Germantown Pike

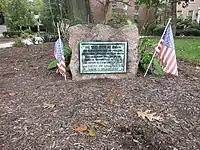
Battle marker at the Lutheran Seminary on Germantown Avenue

Upon crossing Northwestern Avenue, SR 3053 ends and the road heads into the city of Philadelphia in Philadelphia County as Germantown Avenue, a two-lane undivided city street. The road heads into the Chestnut Hill neighborhood and passes southwest of Chestnut Hill College before heading into forested areas of Wissahickon Valley Park and crossing Wissahickon Creek. Germantown Avenue curves east and continues through wooded areas, passing to the south of Morris Arboretum. The road turns southeast and gains a second eastbound lane as it heads southwest of the Woodmere Art Museum, narrowing to two lanes at the Bells Mill Road intersection. Germantown Avenue runs through wooded residential areas and passes to the southwest of Chestnut Hill Hospital. The road heads into the downtown area of Chestnut Hill and passes south of SEPTA's Chestnut Hill Bus Loop, where Germantown Avenue becomes surfaced with sett and the unused tracks of SEPTA's former Route 23 trolley (now a bus route) begin to follow the road. Germantown Avenue comes to an intersection with the southern terminus of Bethlehem Pike, where it becomes part of SR 4007. The road passes to the north of Chestnut Hill West station, which serves as the terminus of SEPTA's Chestnut Hill West Line, and continues southeast through downtown Chestnut Hill. Germantown Avenue crosses Cresheim Creek and passes under an abandoned railroad line in a wooded area. From here, Germantown Avenue heads into the Mount Airy neighborhood, where it passes a mix of homes and businesses in the neighborhood. Farther southeast, the road comes to an intersection with Washington Lane, where SR 4007 splits southwest along Washington Lane and Germantown Avenue becomes SR 4005. Germantown Avenue continues into the Germantown neighborhood and passes more urban residential and commercial development, heading through the downtown area of Germantown at the Chelten Avenue intersection. From here, the road continues southeast through more urban areas in the Germantown neighborhood.